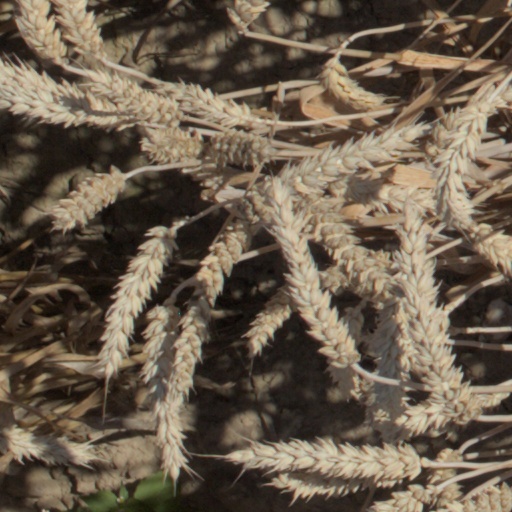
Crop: wheat